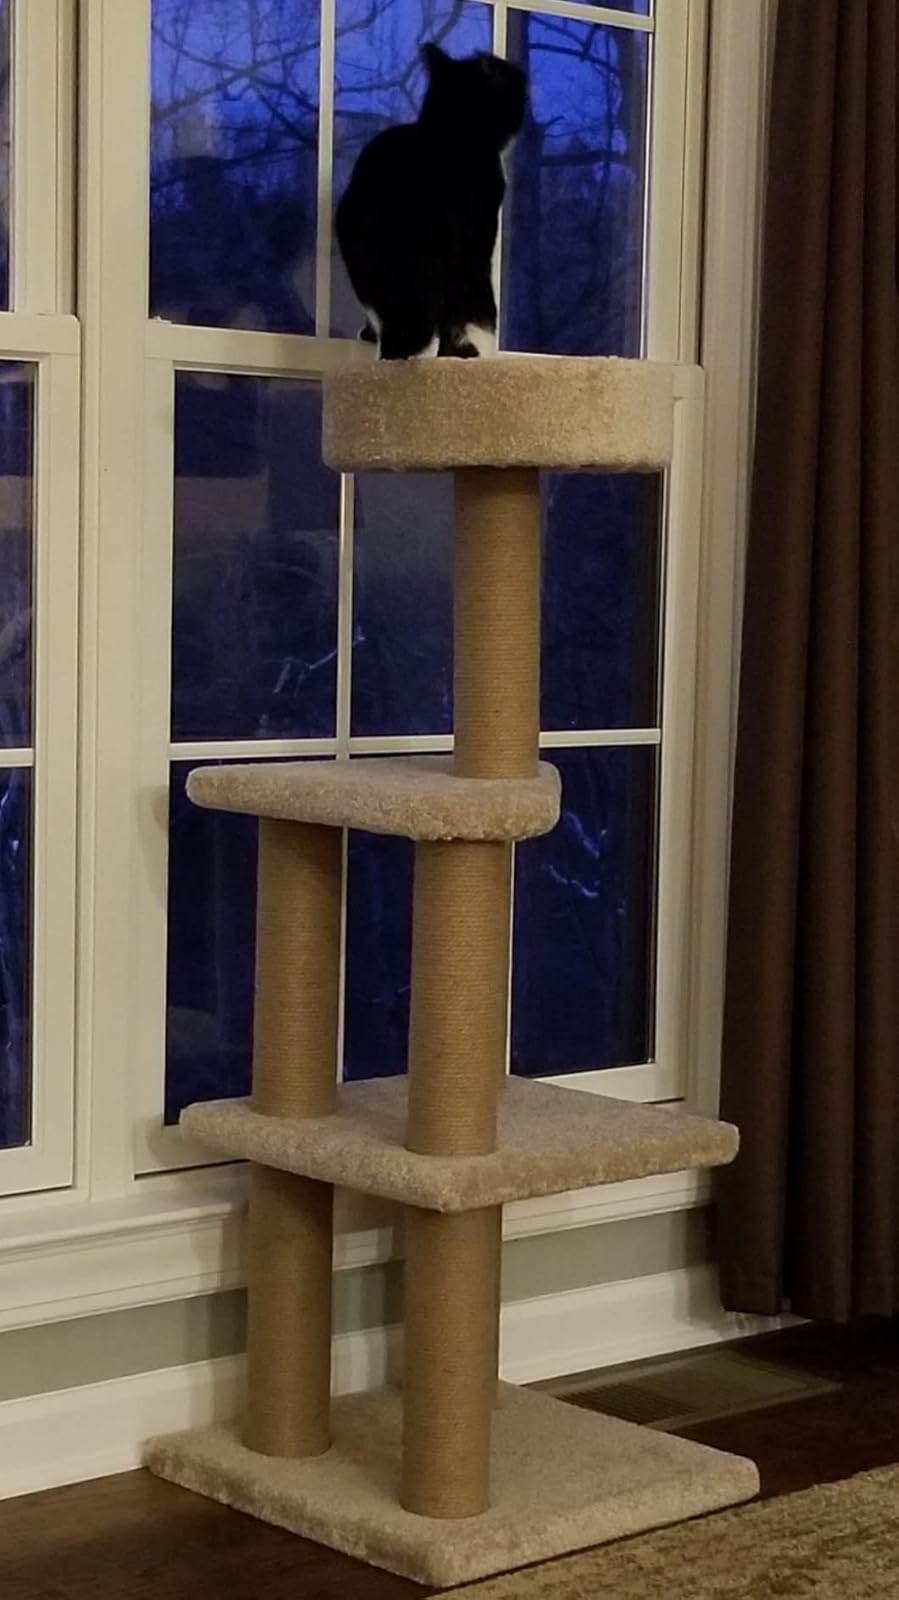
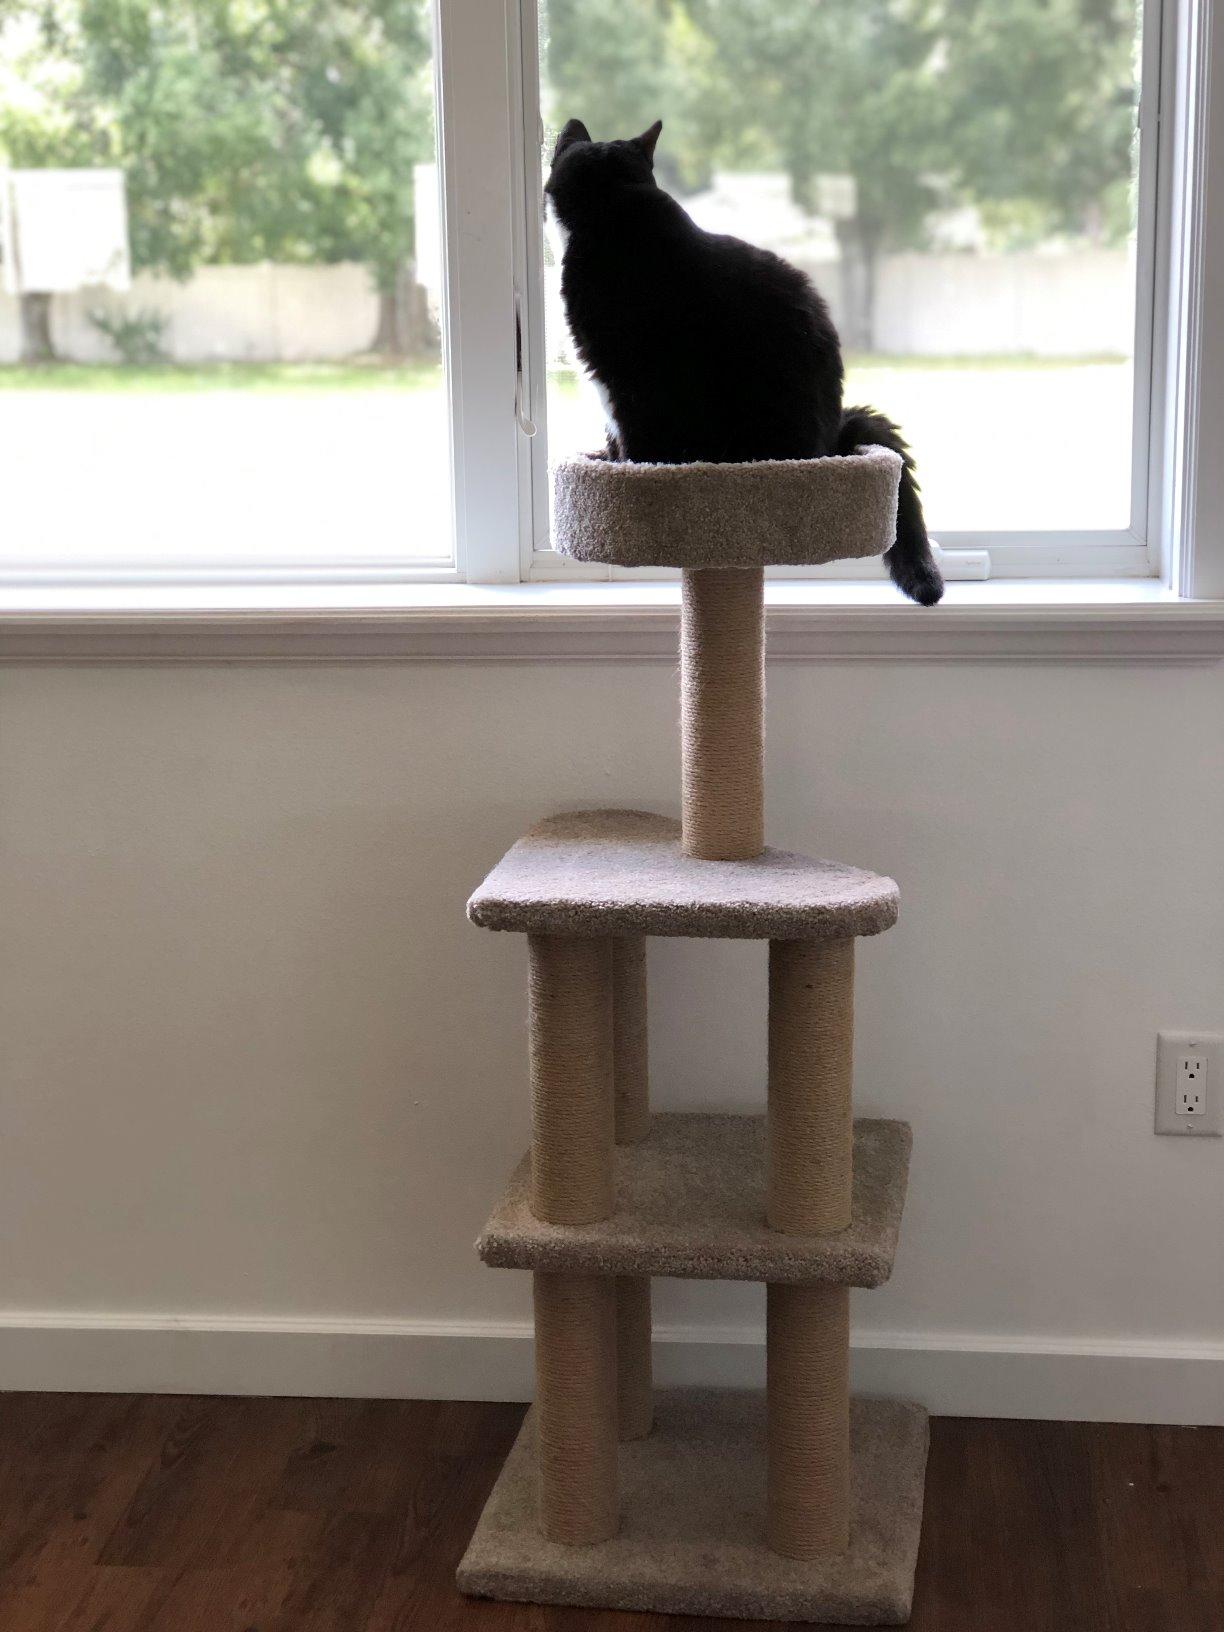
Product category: items_cat tree
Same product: yes